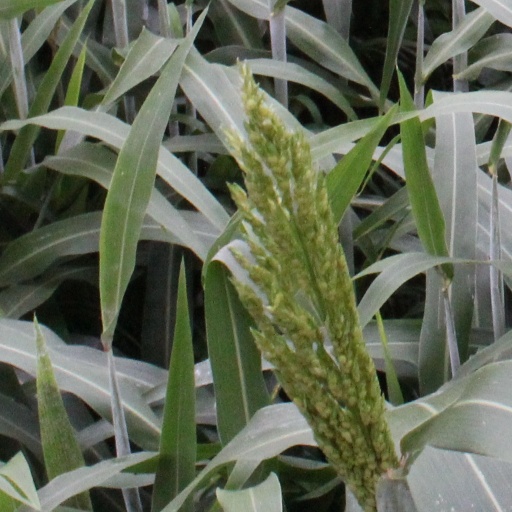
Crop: sorghum